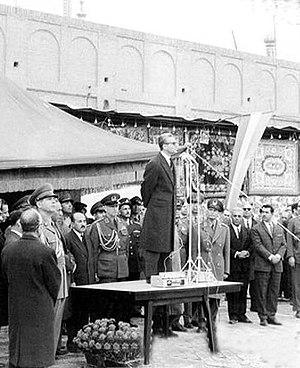
Discours du Shah à Qom, en réponse à l'hostilité de la ville suite au lancement annoncé de la Révolution Blanche
En juin 1963, il eut des troubles en Iran. Après de longues luttes politiques, le 5 juin 1963, l'hodjatoleslam Rouhollah Khomeini est arrêté et l'état d'urgence imposé. Cette journée fut par la suite considérée par Khomeini et ses fidèles comme le Début de la Révolution Islamique et est aujourd'hui est un jour commémoré en Iran. L'arrestation de Khomeini déclenche une vague de violentes manifestations de la part de ses partisans.